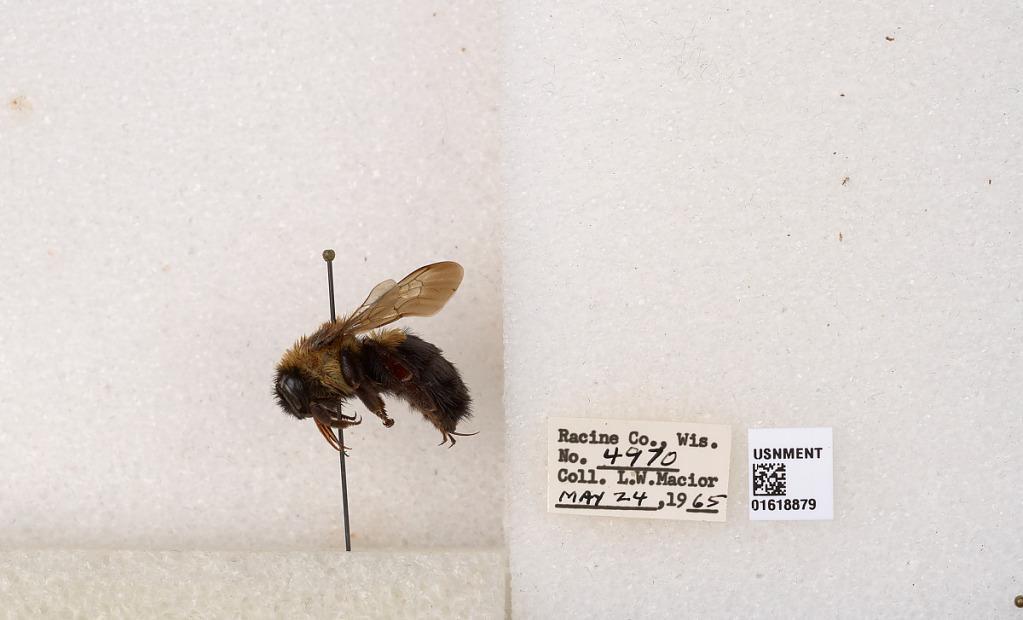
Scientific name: Bombus impatiens Cresson
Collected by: L. Macior
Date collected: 1965-5-24
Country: United States
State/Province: Wisconsin
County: Racine
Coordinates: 42.7299, -87.8123